Juan García de Salazar

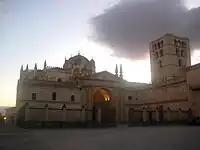
The cathedral of Zamora

Juan García de Salazar (12 February 1639 (baptized) – 8 July 1710) was a Spanish baroque composer best remembered for his choral works in the "stile antico," though a few Spanish works in a more modern style have also survived.